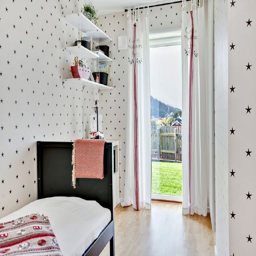
house with a splendid view of the sea